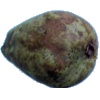
Label: Pear Stone 1